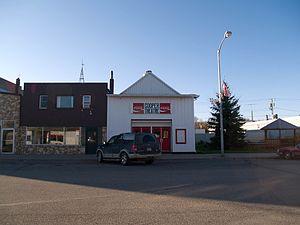
La ville de Cooperstown est le siège du comté de Griggs, dans l’État du Dakota du Nord, aux États-Unis. Sa population s’élevait à 984 habitants lors du recensement de 2010, estimée à 907 habitants en 2018.